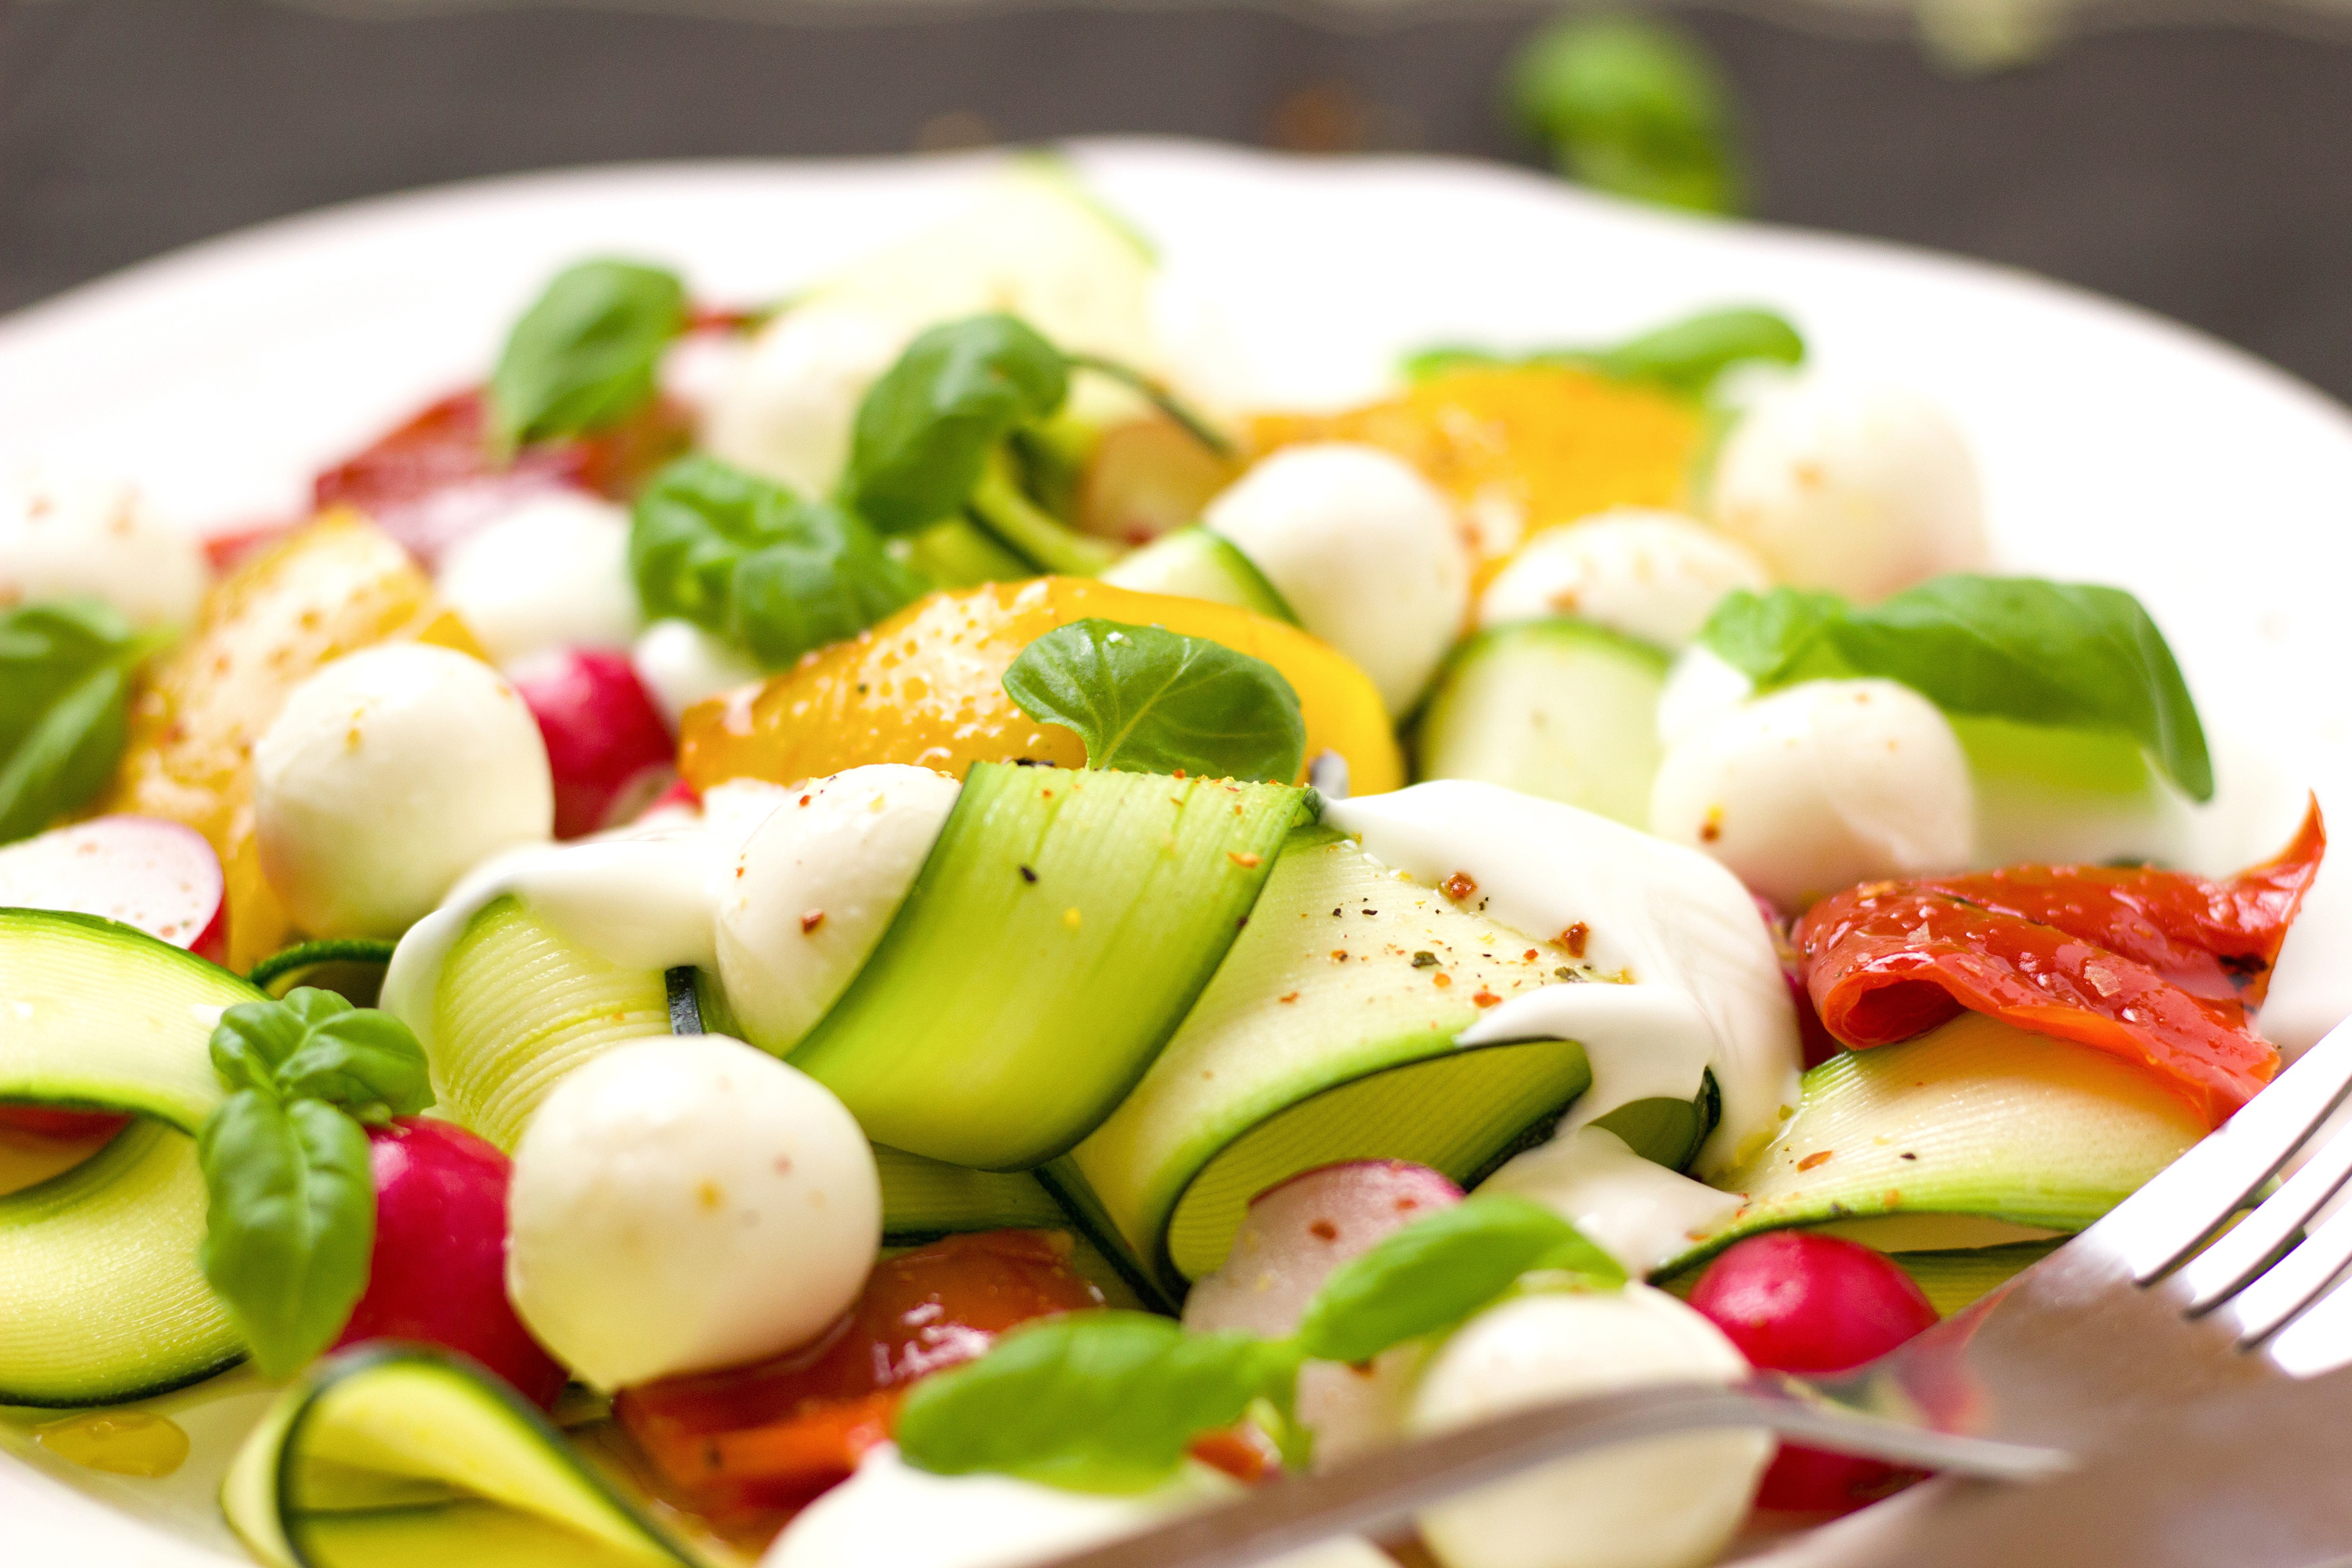
dish, food, cuisine, garden salad, salad, vegetable, ingredient, greek salad, caprese salad, mozzarella, bocconcini, vegetarian food, produce, feta, cucumber, plant, israeli salad, recipe, fruit salad, lettuce, tomato, spinach salad, greek food, side dish, dairy, cheese